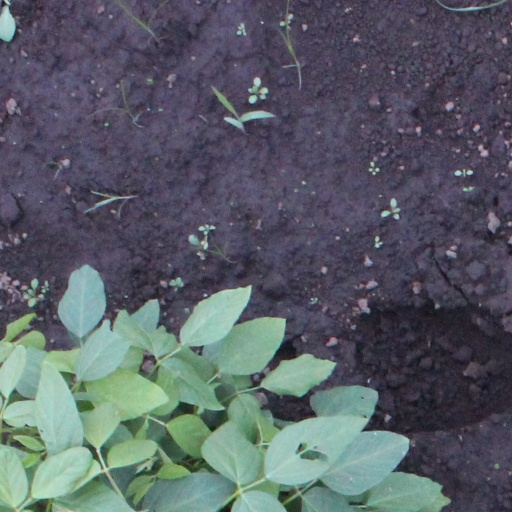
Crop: soybean